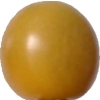
Label: tomato_cherry_yellow